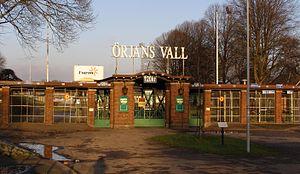
Le championnat d'Europe de football féminin 2013 est la onzième édition du Championnat d'Europe de football féminin, une compétition de l'Union des associations européennes de football qui met aux prises les meilleures sélections nationales féminines de football affiliées à l'UEFA.
Örjans Vall est un stade suédois se situant à Halmstad. Construit en 1922, il a une capacité d'accueil de 10 000 places. Il est inauguré par Gustave VI Adolphe de Suède, futur roi de Suède.